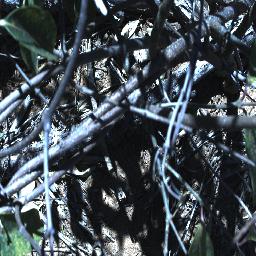
Label: rubber_vine